Ion G. Duca

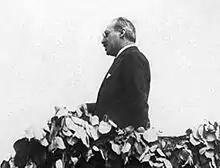

In November 1933, King Carol II appointed Duca as Prime Minister to prepare for the December elections. Duca aimed to curb the influence of the Iron Guard, also known as the Legion of the Archangel Michael, a fascist movement led by Corneliu Zelea Codreanu. He moved swiftly to outlaw the Everything For the Country Party, the Iron Guard's political arm, and initiated a crackdown on its activities. This period saw significant unrest, with police, acting on Duca's orders, clashing with Iron Guard members, leading to the deaths of 18 members and the arrest of thousands. Many detainees were soon released, underscoring the government's limited control over the volatile political climate.